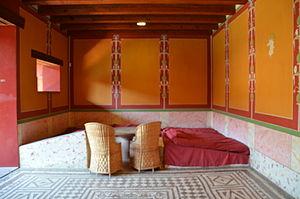
Une chambre à coucher, ou plus usuellement chambre, est la pièce d'une habitation destinée à assurer le sommeil ou le repos de l'habitant, et qui comporte en principe au moins un lit.